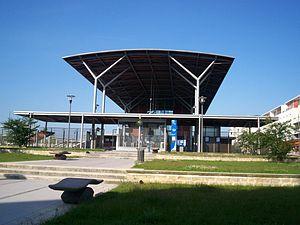
La gare de Saint-Ouen-l'Aumône-Liesse est une gare ferroviaire française de la ligne de Saint-Denis à Dieppe, située dans la commune de Saint-Ouen-l'Aumône. Elle se situe à 26,3 km de la gare de Paris-Nord.